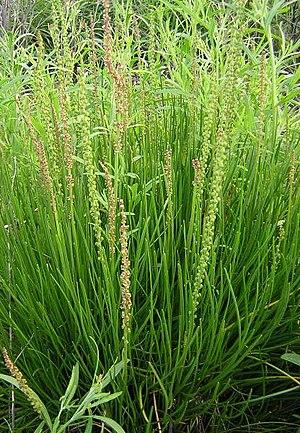
Triglochin est un genre végétal de la famille des Juncaginaceae.
Le Troscart maritime est une plante pérenne de la famille des Juncaginacées qui pousse dans les marais salants et les prés salés.